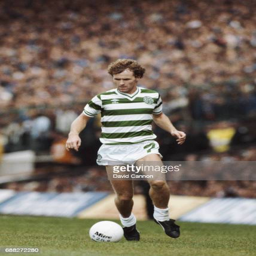
football player in action during a match